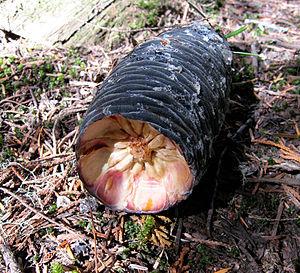
Le Sapin gracieux est une espèce d'arbres de la famille des Pinacées, originaire de la côte ouest de l'Amérique du Nord.